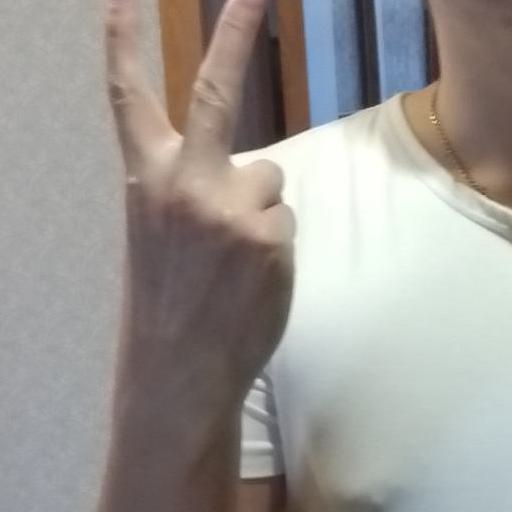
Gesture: peace_inverted